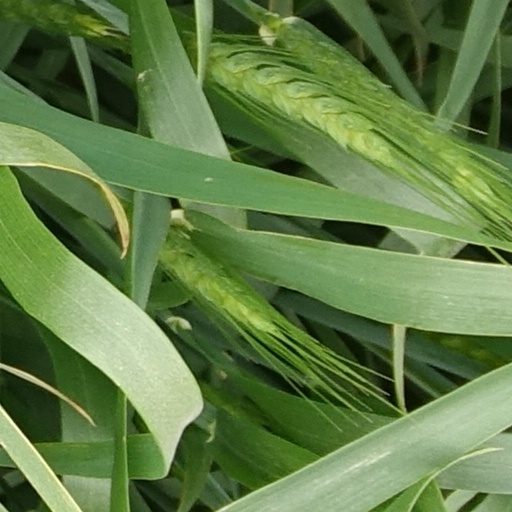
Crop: wheat